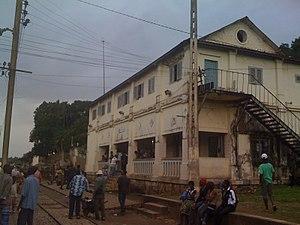
Gare ferroviaire d'Agboville, Côte d'Ivoire